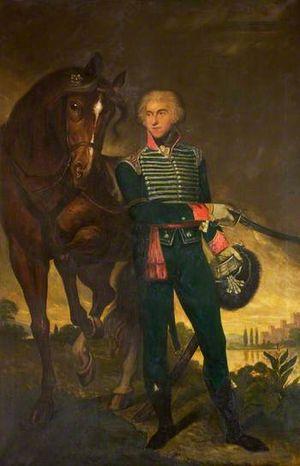
John Leicester, 1ᵉʳ baron de Tabley est un propriétaire terrien anglais, homme politique, artiste amateur et mécène des arts.